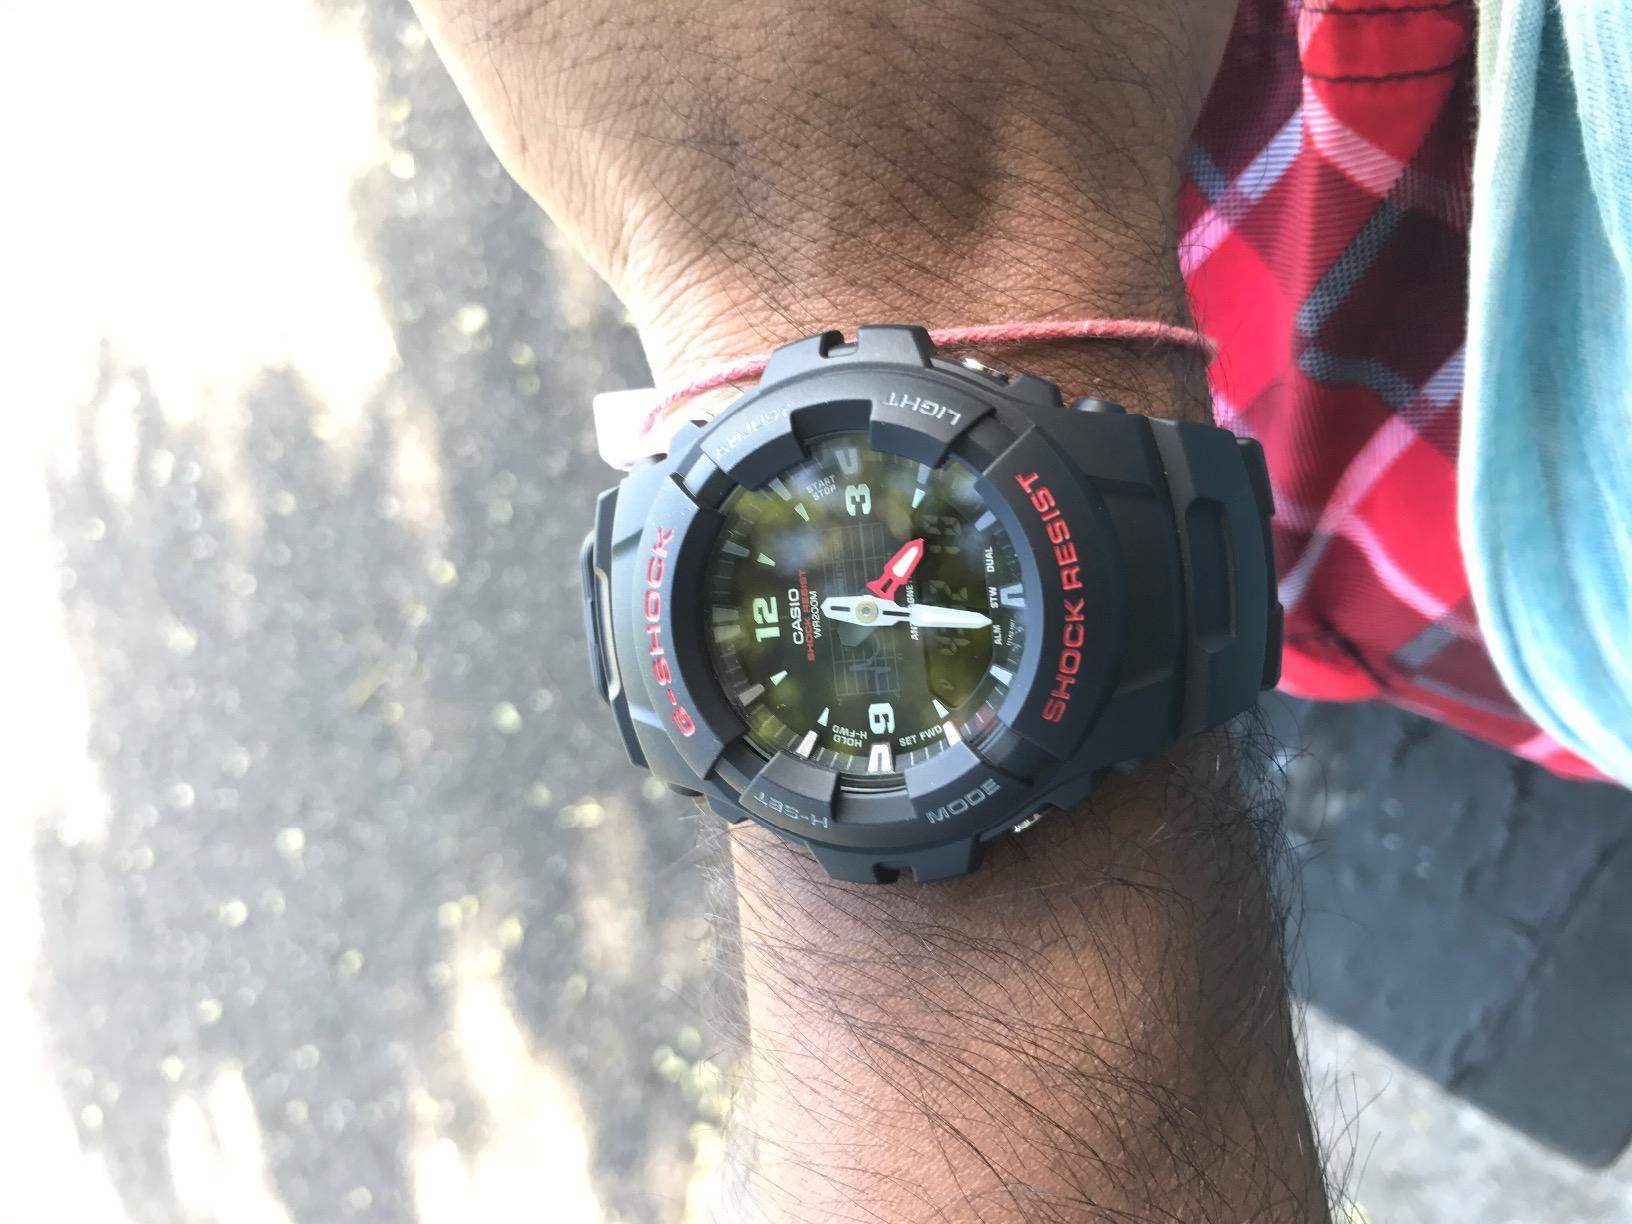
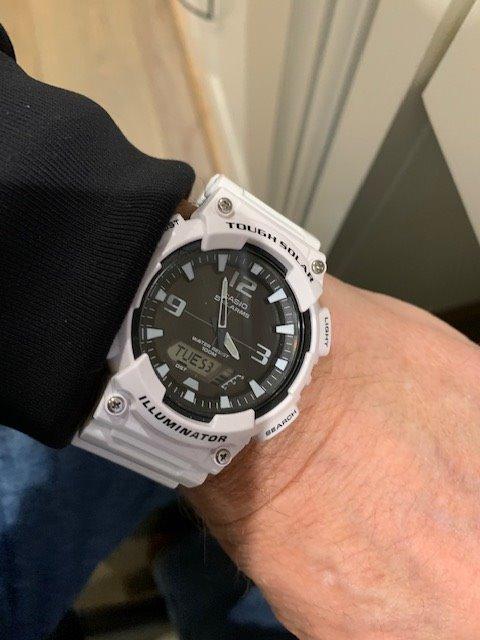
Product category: accessories_watch
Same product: no